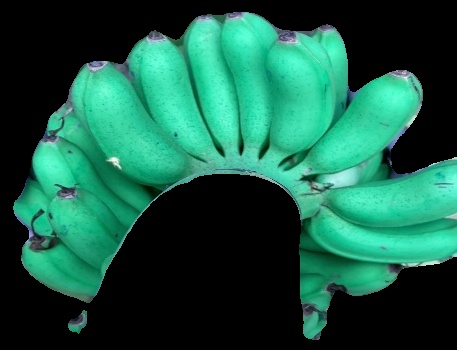
Variety: rasbale
Grade: grade1